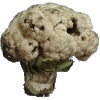
Label: cauliflower